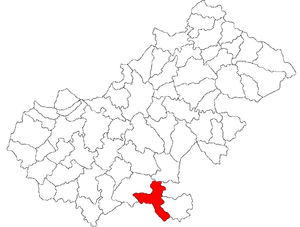
Bogdand est une commune roumaine du județ de Satu Mare, dans la région historique de Transylvanie et dans la région de développement du Nord-ouest.